Gargamelle

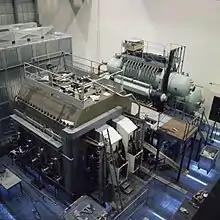
View of Gargamelle bubble chamber detector in the West Hall at CERN, February 1977

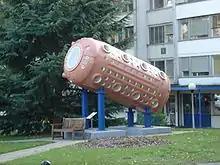
The chamber of Gargamelle is currently on exhibition at CERN

Gargamelle was a heavy liquid bubble chamber detector in operation at CERN between 1970 and 1979. It was designed to detect neutrinos and antineutrinos, which were produced with a beam from the Proton Synchrotron (PS) between 1970 and 1976, before the detector was moved to the Super Proton Synchrotron (SPS). In 1979 an irreparable crack was discovered in the bubble chamber, and the detector was decommissioned. It is currently part of the "Microcosm" exhibition at CERN, open to the public.